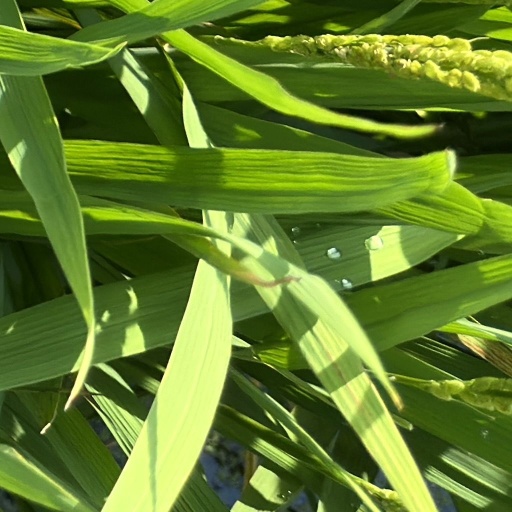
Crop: rice